Map projection

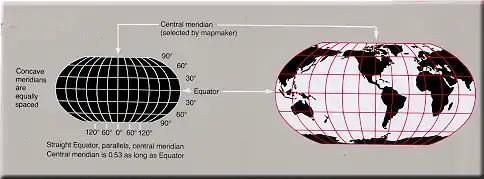
The Robinson projection was adopted by "National Geographic" magazine in 1988 but abandoned by them in about 1997 for the Winkel tripel.

Compromise projections give up the idea of perfectly preserving metric properties, seeking instead to strike a balance between distortions, or to simply make things look right. Most of these types of projections distort shape in the polar regions more than at the equator. These are some compromise projections: